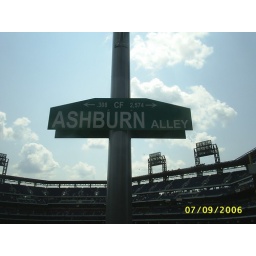
Ashburn Alley street sign in center field.